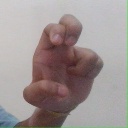
अक्षर: अ